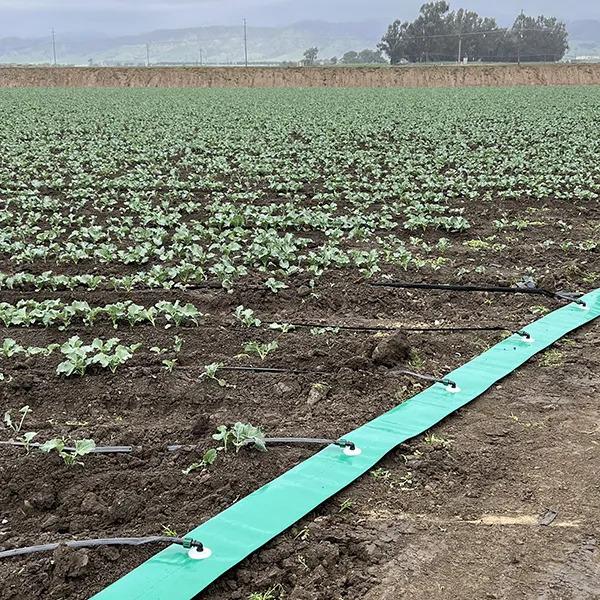
Hiki ni kilimo cha viwanda.Mabomba yanatumika kumwagilia maji.Mimea ingali michanga,mchanga una rotuba yakusaidia mimea kukua vizuri.